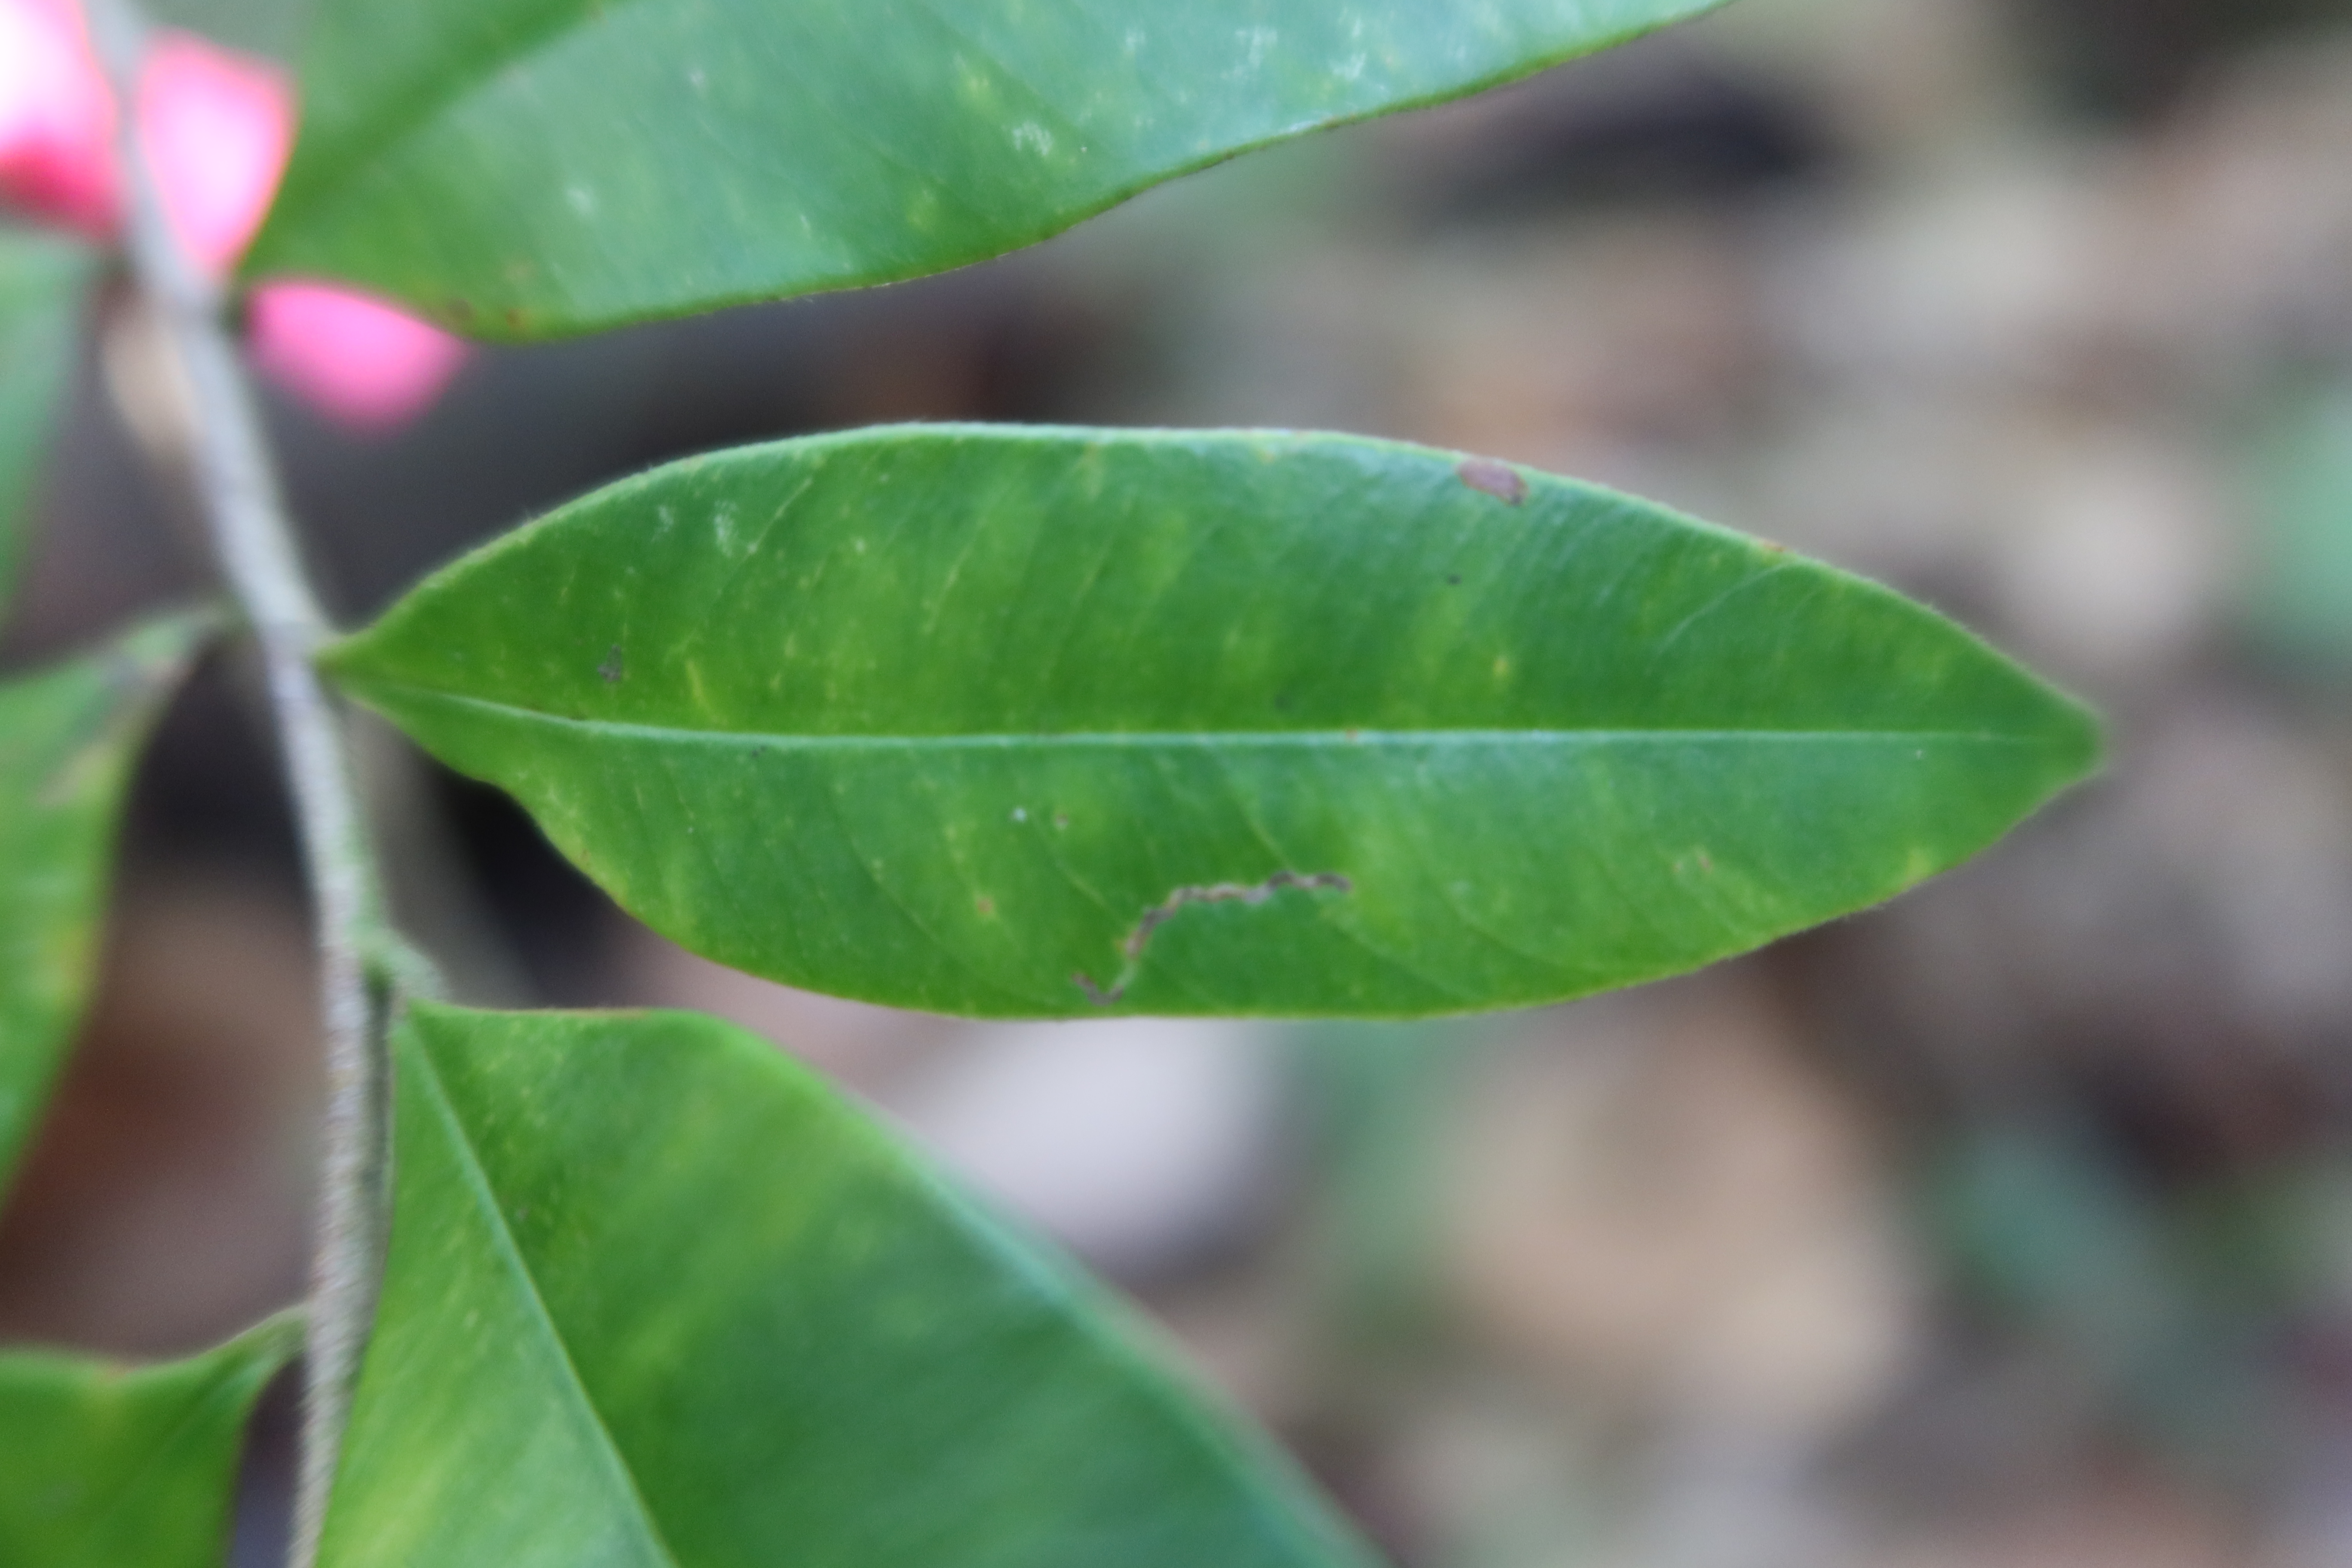
Label: Brown spots